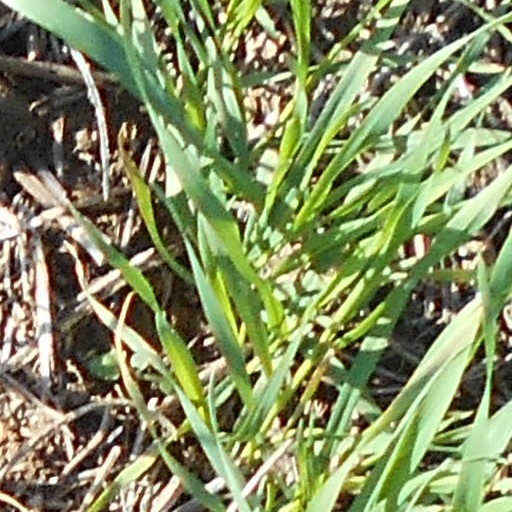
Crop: wheat